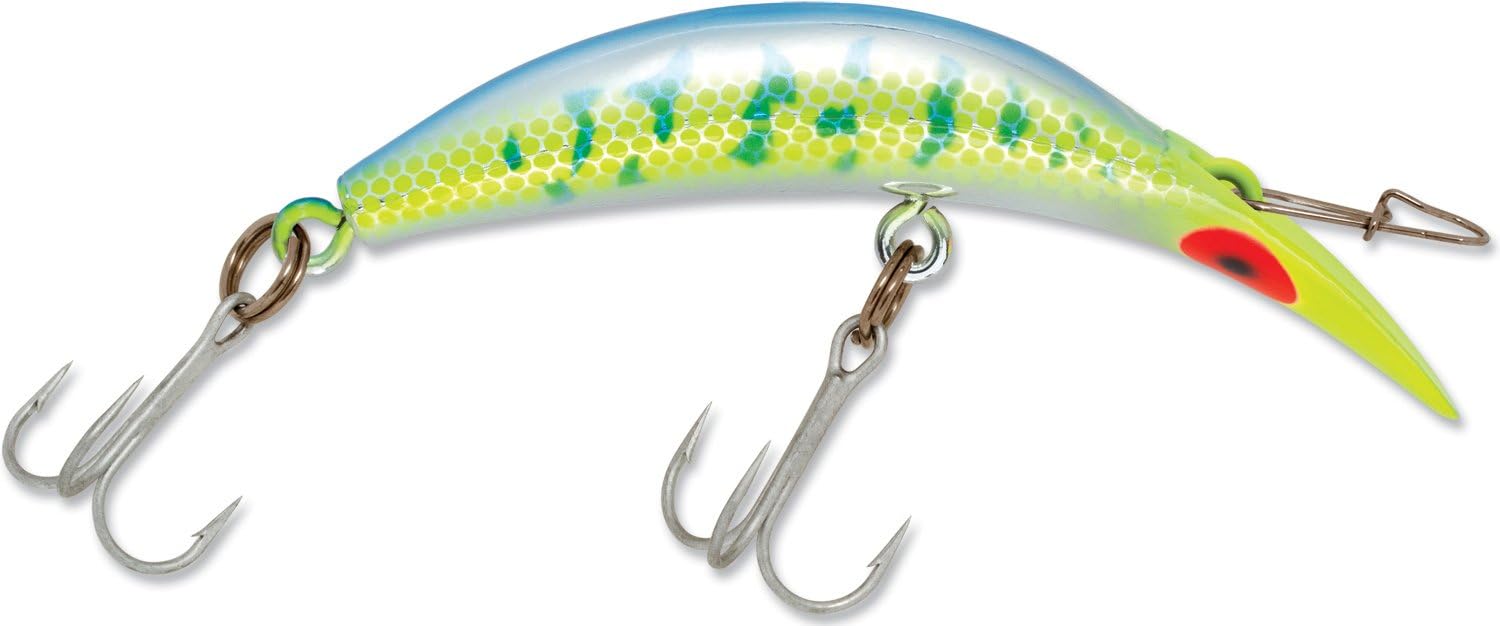
Luhr-Jensen Kwikfish K11X Fishing Lure, Blazing Blue UV, 3-3/8-Inch
Category: Sports & Outdoors
To understand the Kwikfish Xtreme, you must first understand the origin of the original Kwikfish. During the period of its design, lure prototypes included laborious hand-made samples from which final designs were created
Features: K11X Kwikfish X-Treme Blazin' Blue UV | K11X Kwikfish X-Treme Blazin' Blue UV | K11X Kwikfish X-Treme Blazin' Blue UV | K11X Kwikfish X-Treme Blazin' Blue UV | K11X Kwikfish X-Treme Blazin' Blue UV